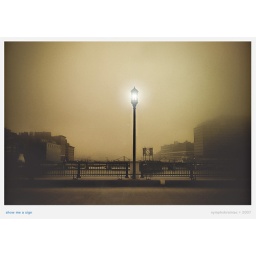
taken with iphone parked on a bridge through my car window and thick fog. sepia in photoshop.